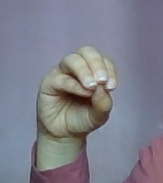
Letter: ha